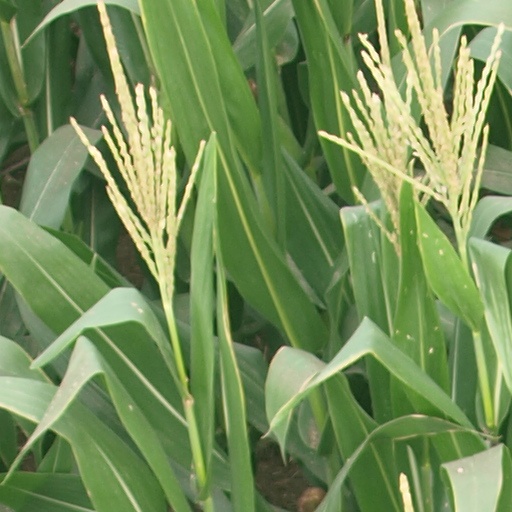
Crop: maize; corn